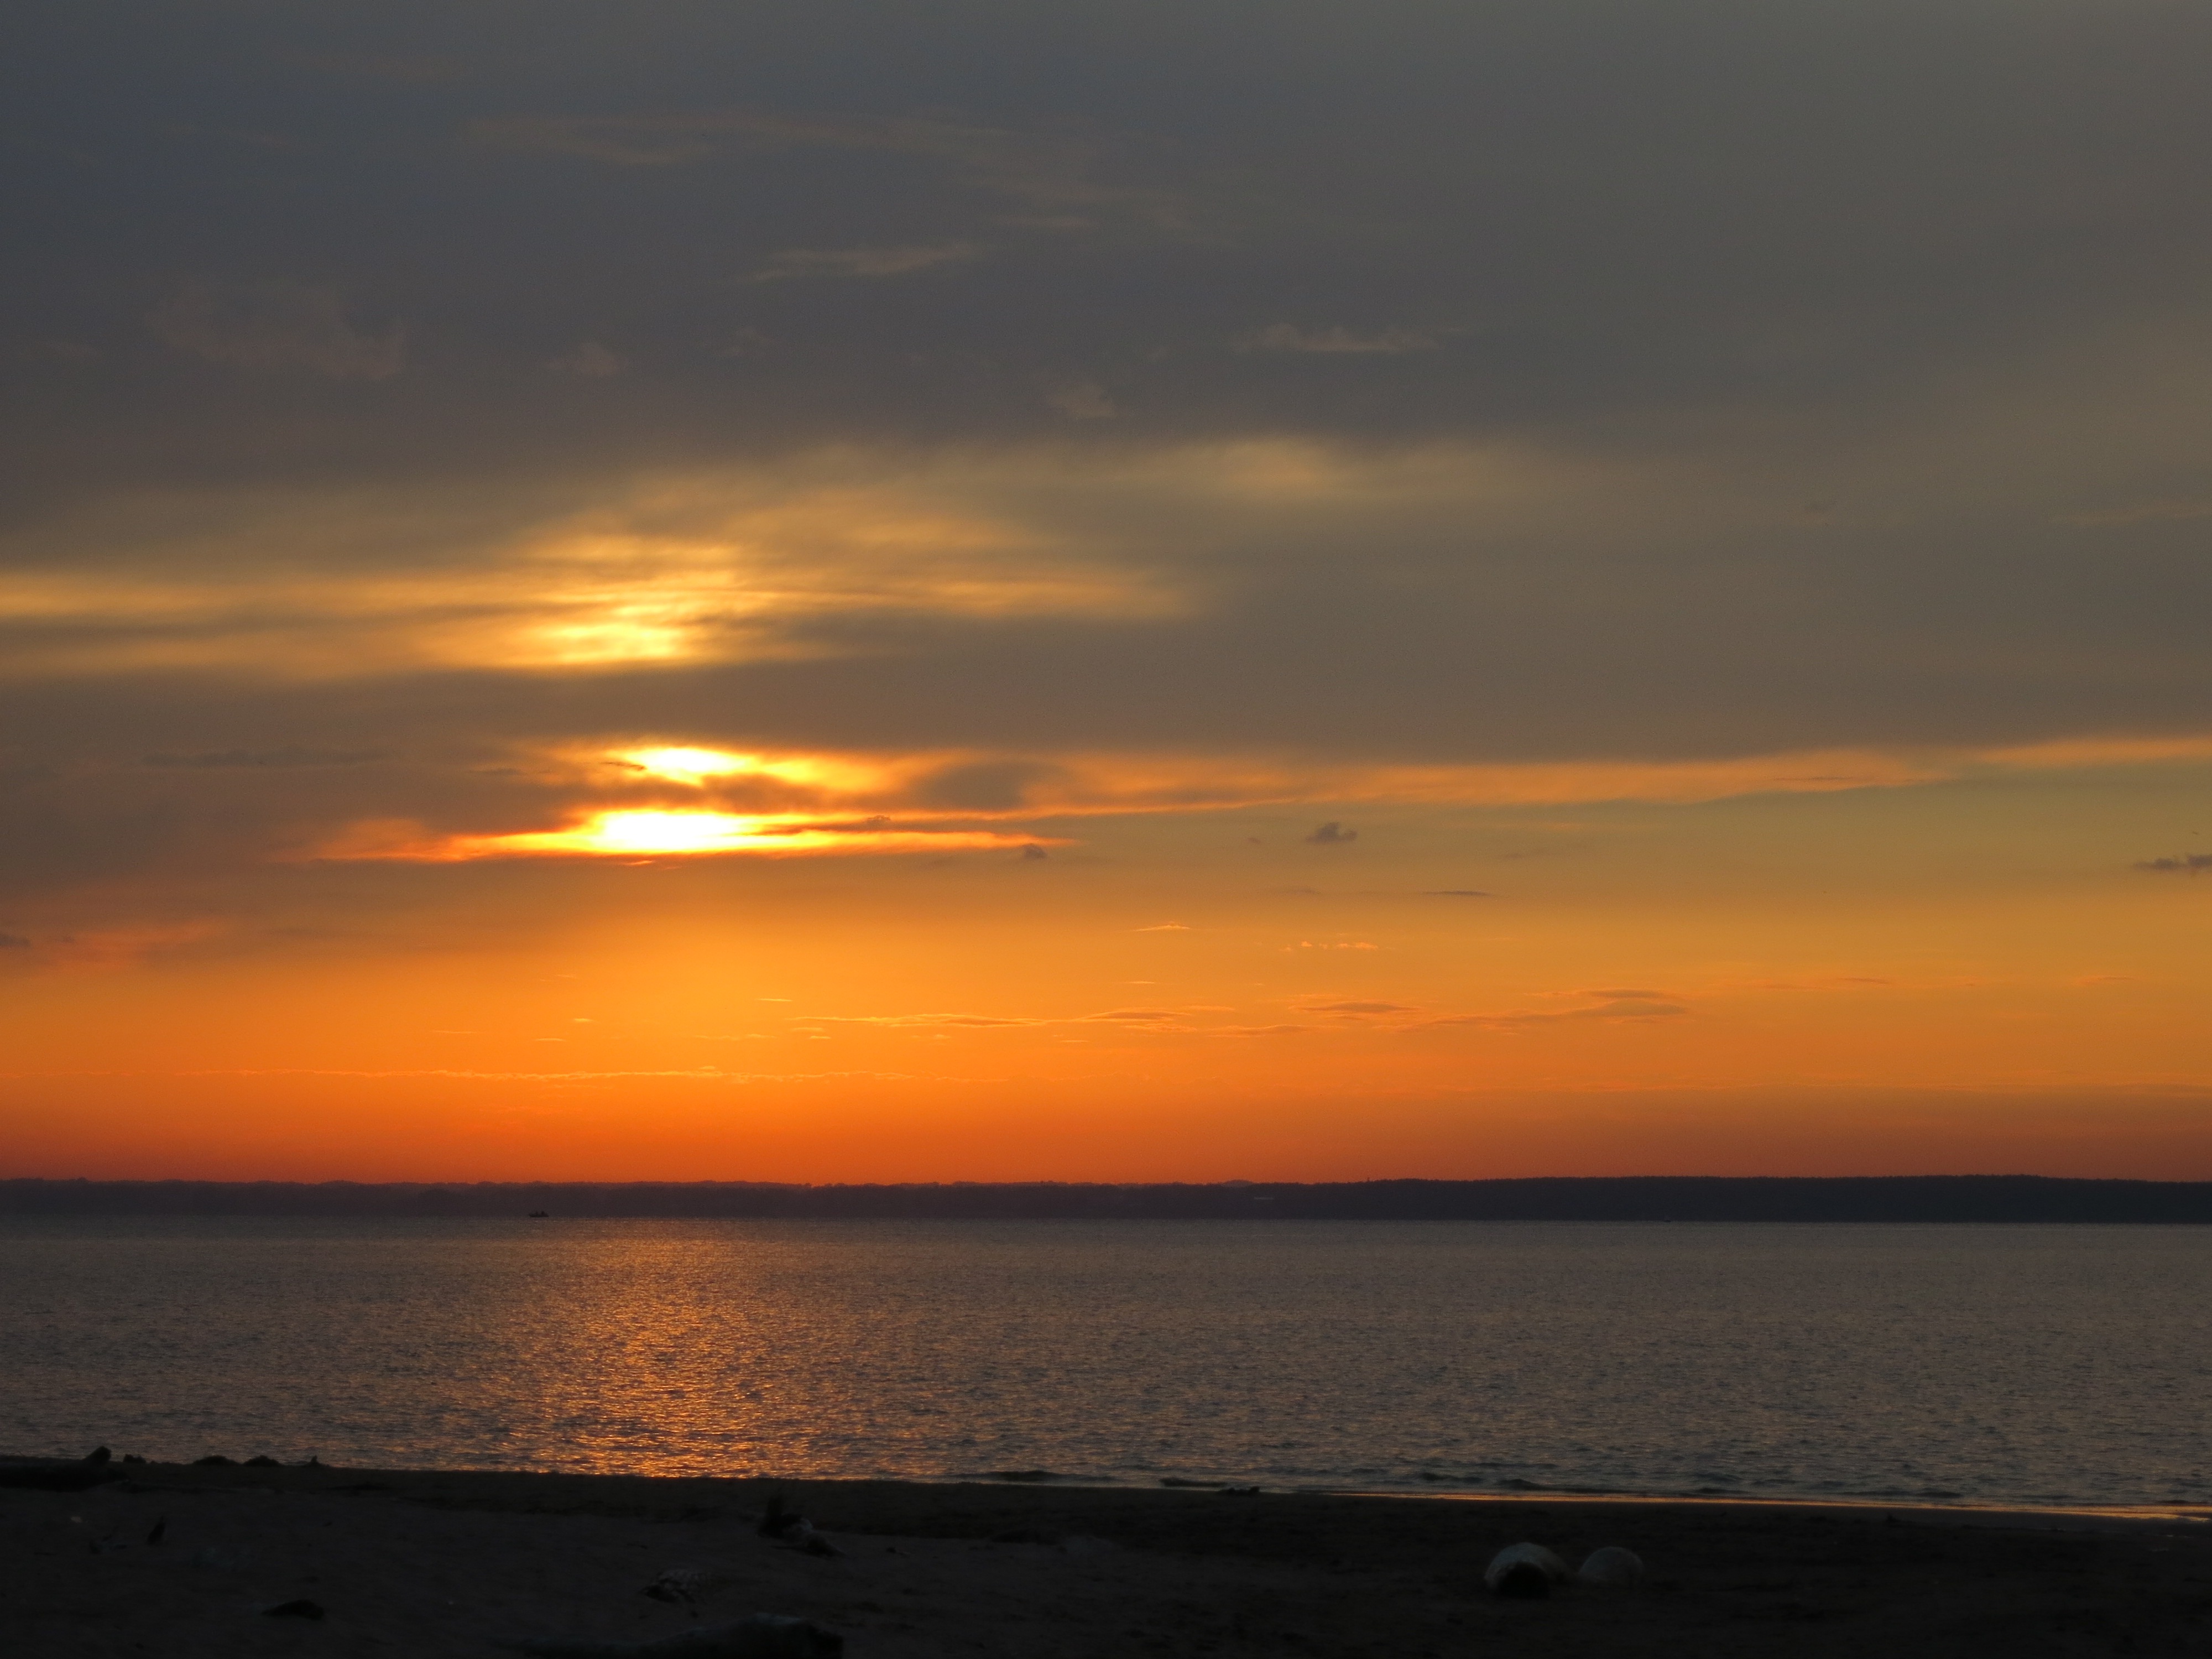
landscape, sea, coast, water, ocean, horizon, cloud, sky, sun, sunrise, sunset, sunlight, morning, shore, wave, dawn, atmosphere, river, summer, dusk, evening, calm, loneliness, afterglow, red sky at morning